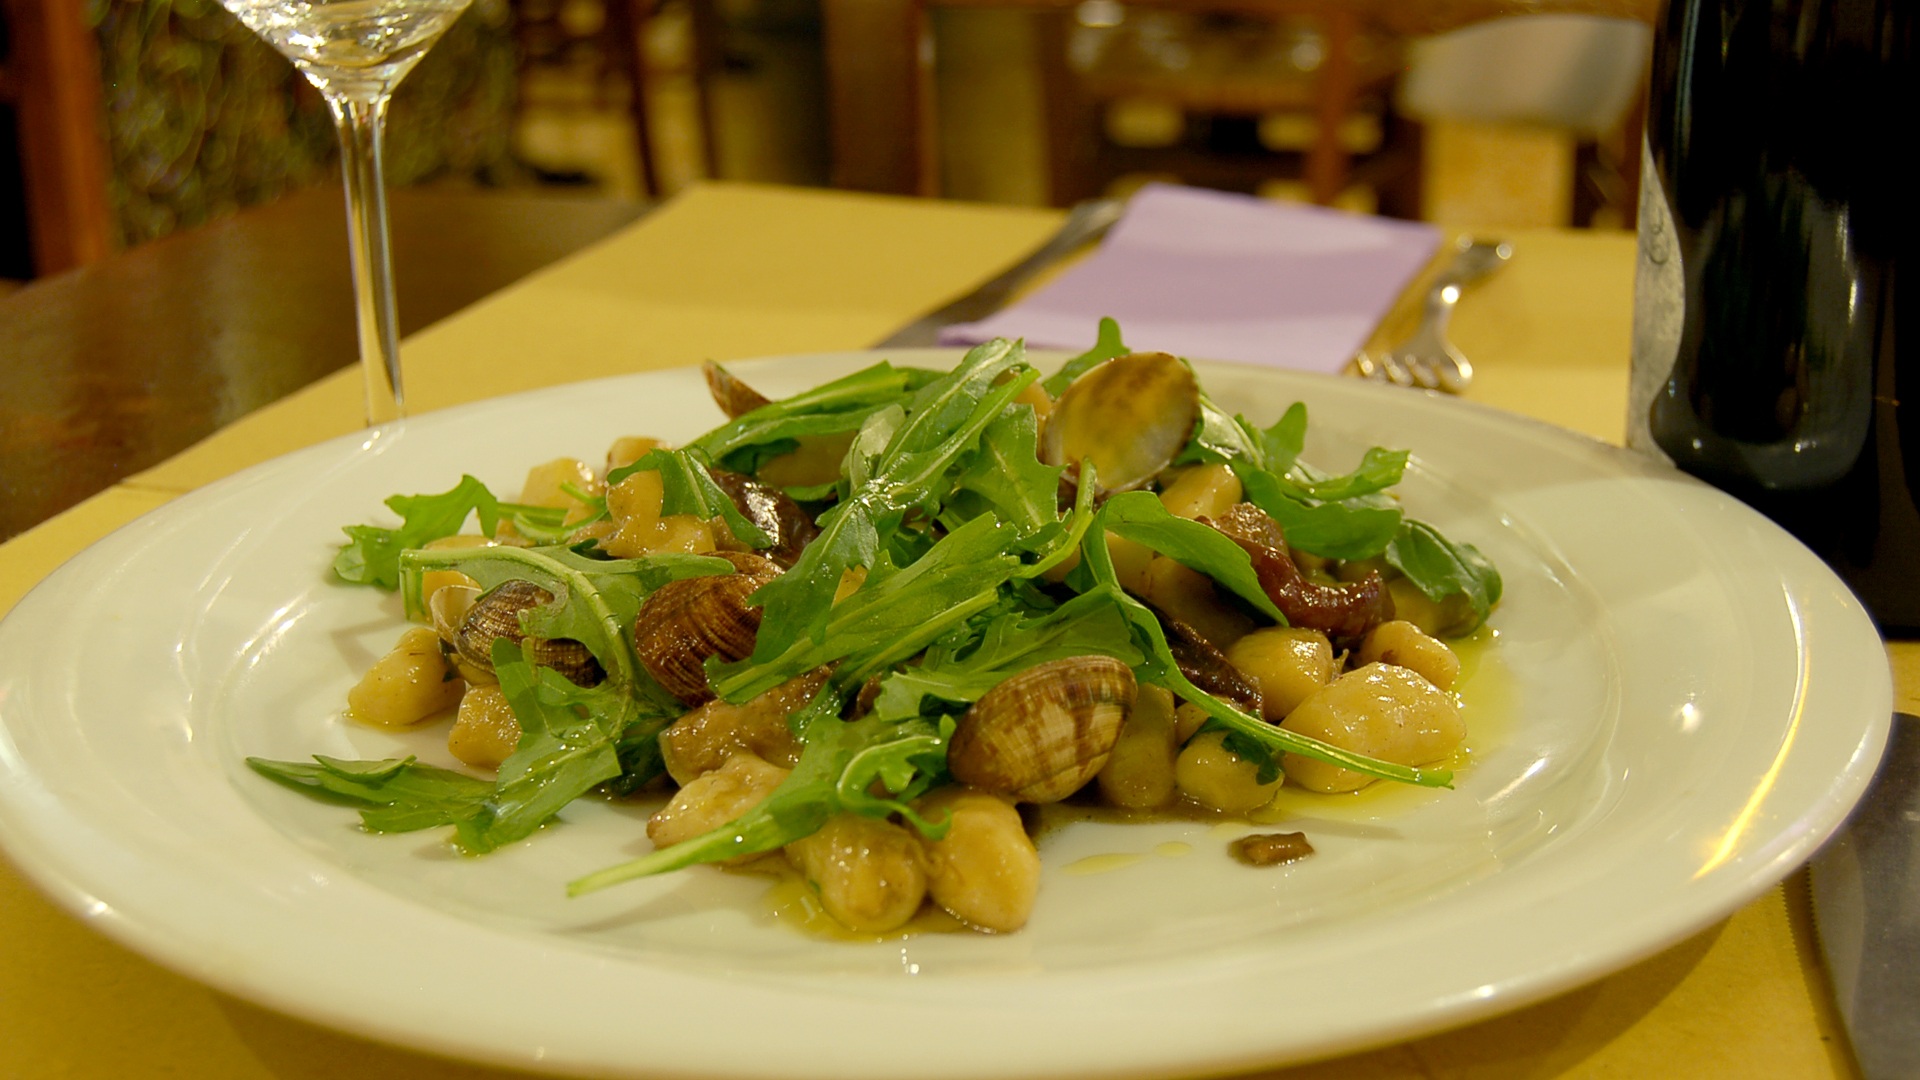
table, restaurant, dish, meal, food, produce, kitchen, eat, lunch, cuisine, pasta, cook, dinner, foods, gnocchi, gastronomy, italian, clams, supper, hunger, fish dishes, alimentari, typical dish, thai food